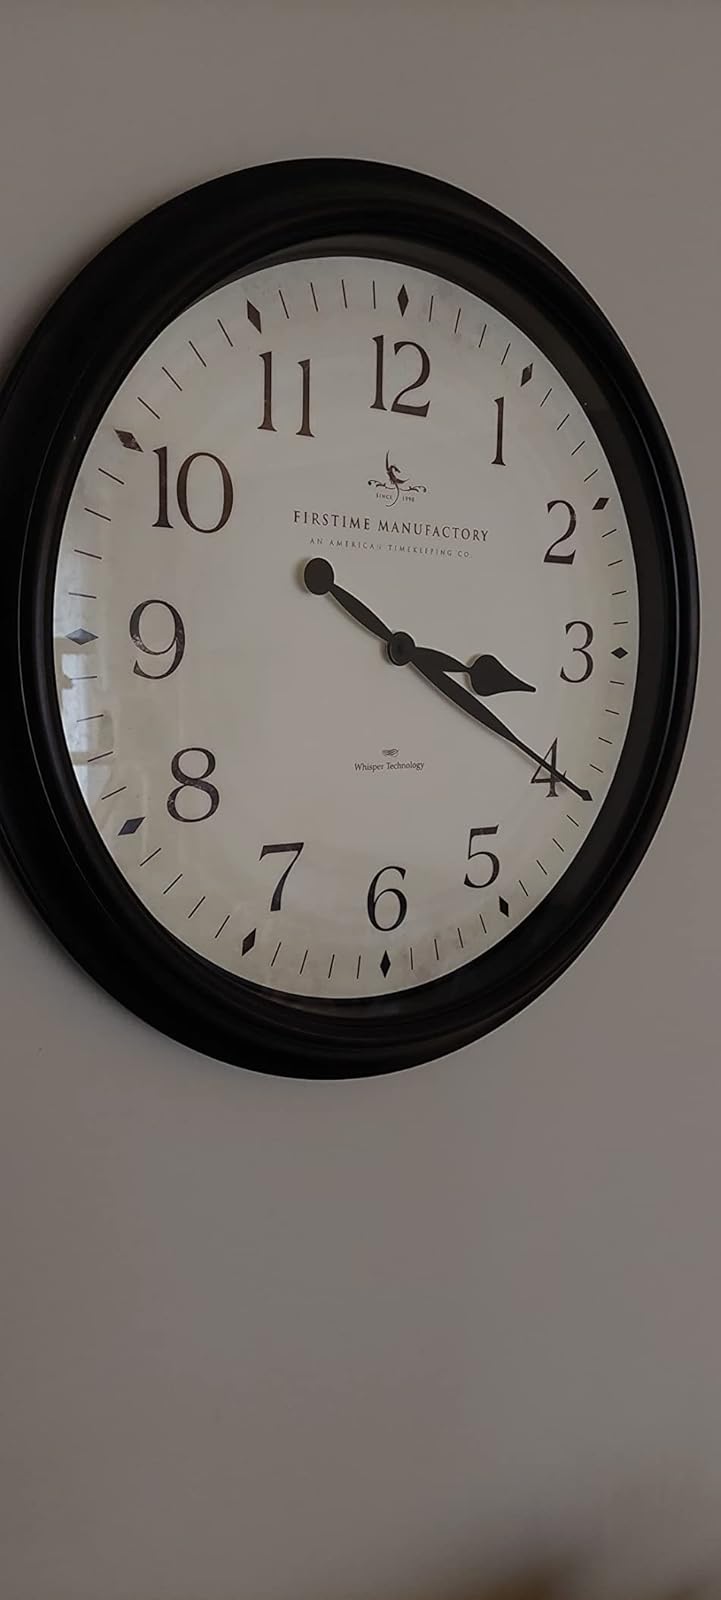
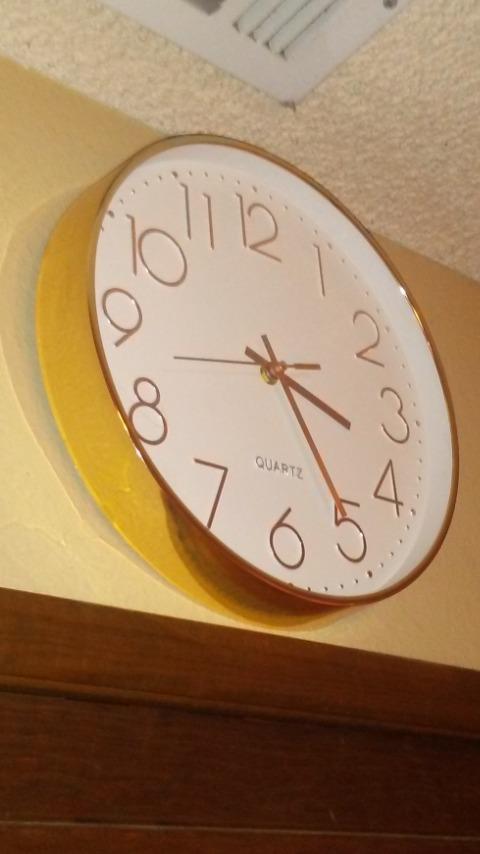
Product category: clock
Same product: no